The Hitchhiker's Guide to the Galaxy (radio series)

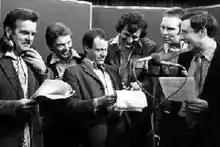
The recording session of Fit the Seventh at the BBC's Paris Theatre recording studio; from left David Tate, Alan Ford, Geoffrey McGivern, Douglas Adams, Mark Wing-Davey, Simon Jones

One of Adams's stated goals was to be experimental in the use of sound. Being a fan of Pink Floyd and the Beatles, and especially the experimental concept albums both bands produced in the late 1960s and early 1970s, Adams wanted the programme to have the feel of a "rock album ... to convey the idea that you actually were on a spaceship or an alien planet—that sense of a huge aural landscape". The first series was the first BBC radio comedy to use stereophonic techniques. Adams later said that before "Hitchhiker's", stereo was deemed impossible for radio comedy and after it was made compulsory. Producer Geoffrey Perkins recalled that the technology available in 1978 for mixing sound effects at the BBC's Paris Theatre radio studio was limited. The production had one eight track tape recorder at their disposal and so many of the effects in the programme were mixed "live" with tape loops of background sound effects strung around the recording studio. Actors whose speech needed to be modified in post-production by radiophonic technicians, such as Stephen Moore's performance as Marvin the Android, were recorded in isolation from the main "humanoid" characters. Moore recorded most of his performance in a cupboard and met the other actors only after the first session was complete.